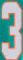
Number: 3